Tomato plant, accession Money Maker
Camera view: tilt-top (135 deg); turntable rotation: 90 degrees
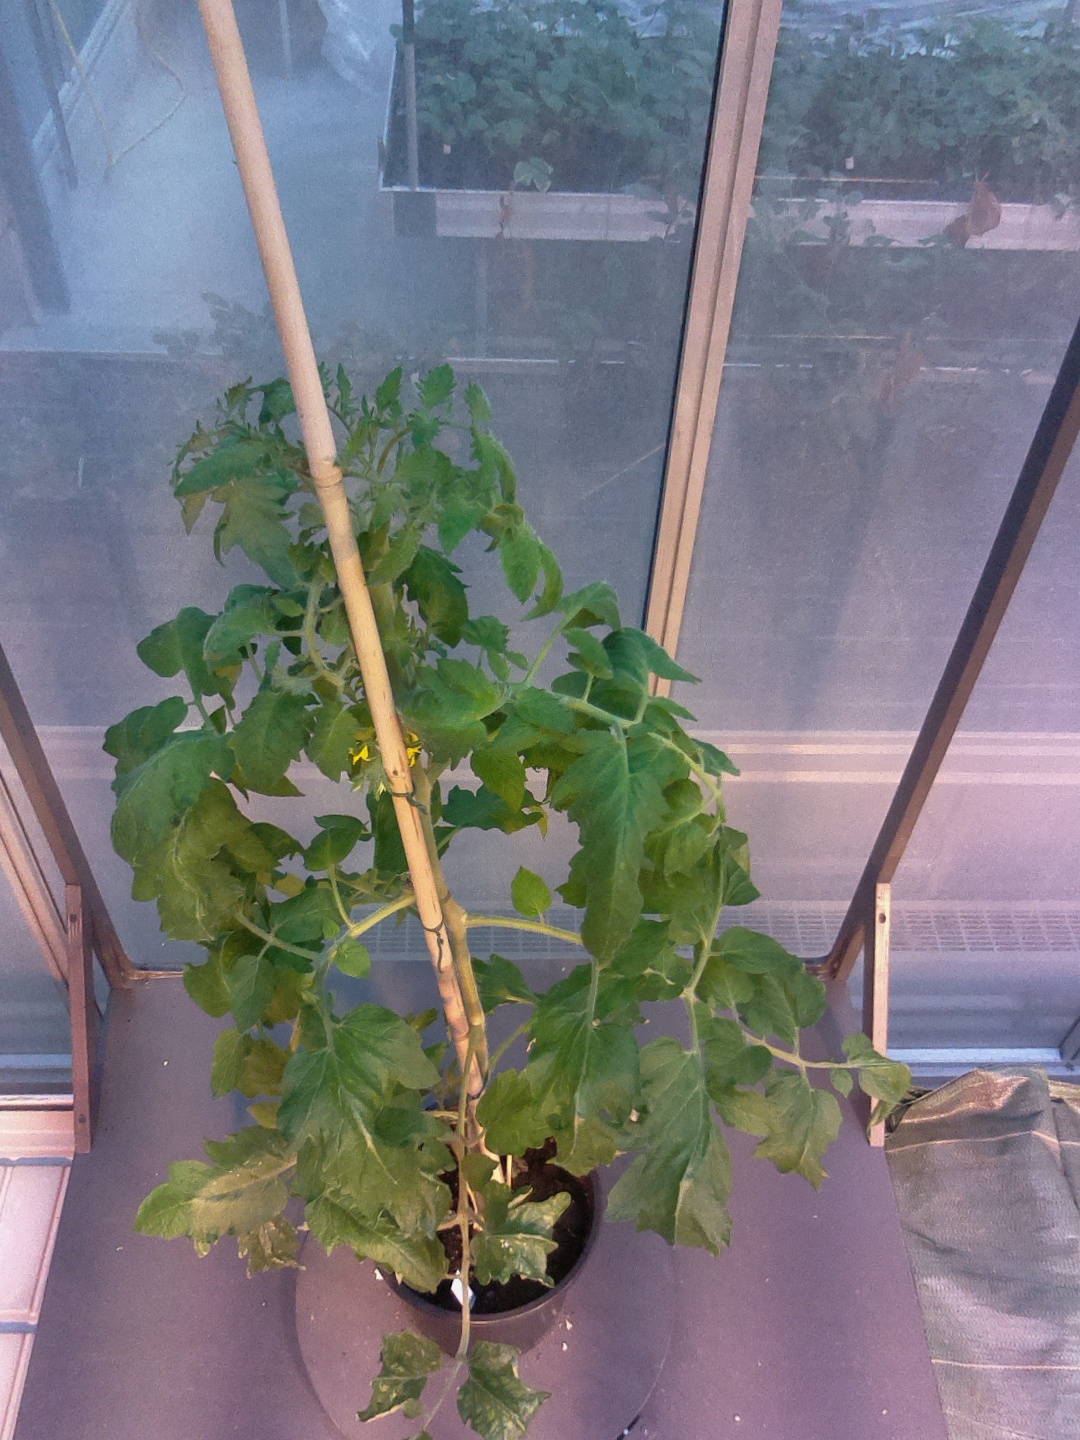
BBCH growth stage 69: End of flowering, 90%-100% of flowers open, more petals falling